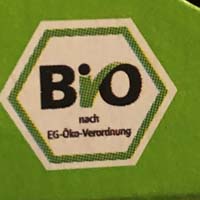
Plastic recycling code class: 8_no_plastic